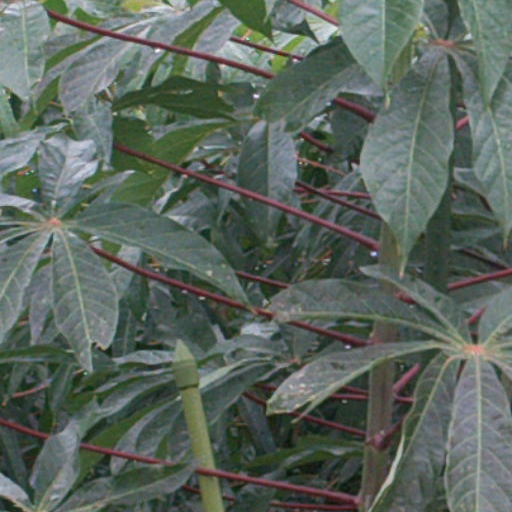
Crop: cassava